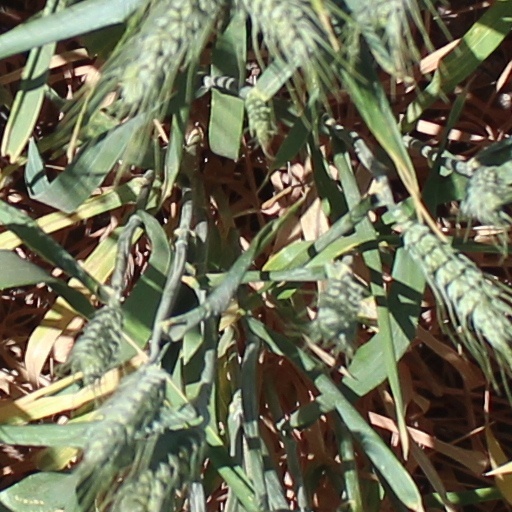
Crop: wheat